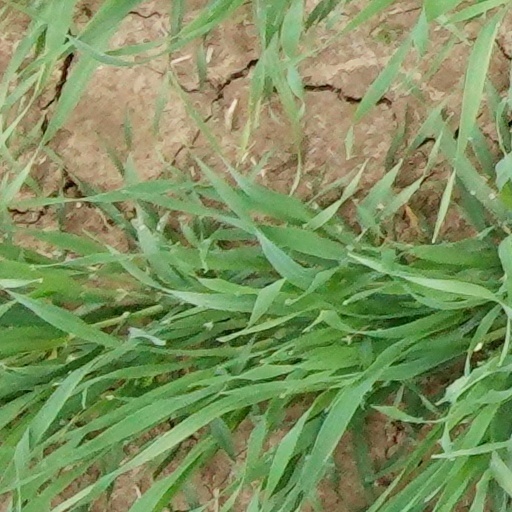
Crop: wheat